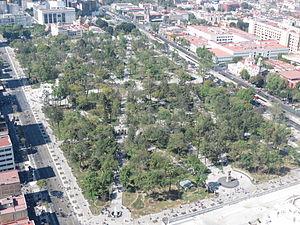
L’Alameda Central est un jardin public situé dans le centre historique de Mexico, près du Palacio de Bellas Artes, entre l'Avenida Juárez et l'Avenida Hidalgo.